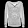
Label: Pullover